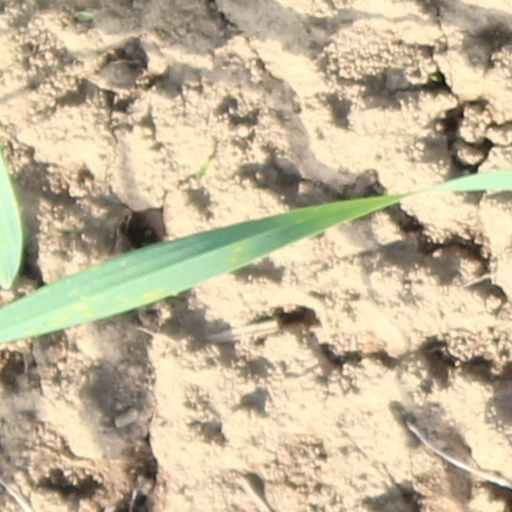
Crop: wheat